List of Liberty ships (Ja–Je)

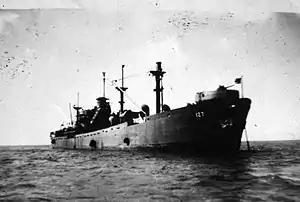
USS "Raccoon"

was built by Oregon Shipbuilding Corporation. Her keel was laid on 9 December 1941. She was launched on 22 February 1942 and delivered on 11 April. Built for the WSA. To the United States Navy in March 1943. Converted for naval use by Los Angeles Shipbuilding and Drydock Co. Laid up in reserve at Pearl Harbor in April 1946. Returned to USMC in August 1947. Towed to San Francisco and laid up in Suisun Bay. She was scrapped at Oakland in November 1964.